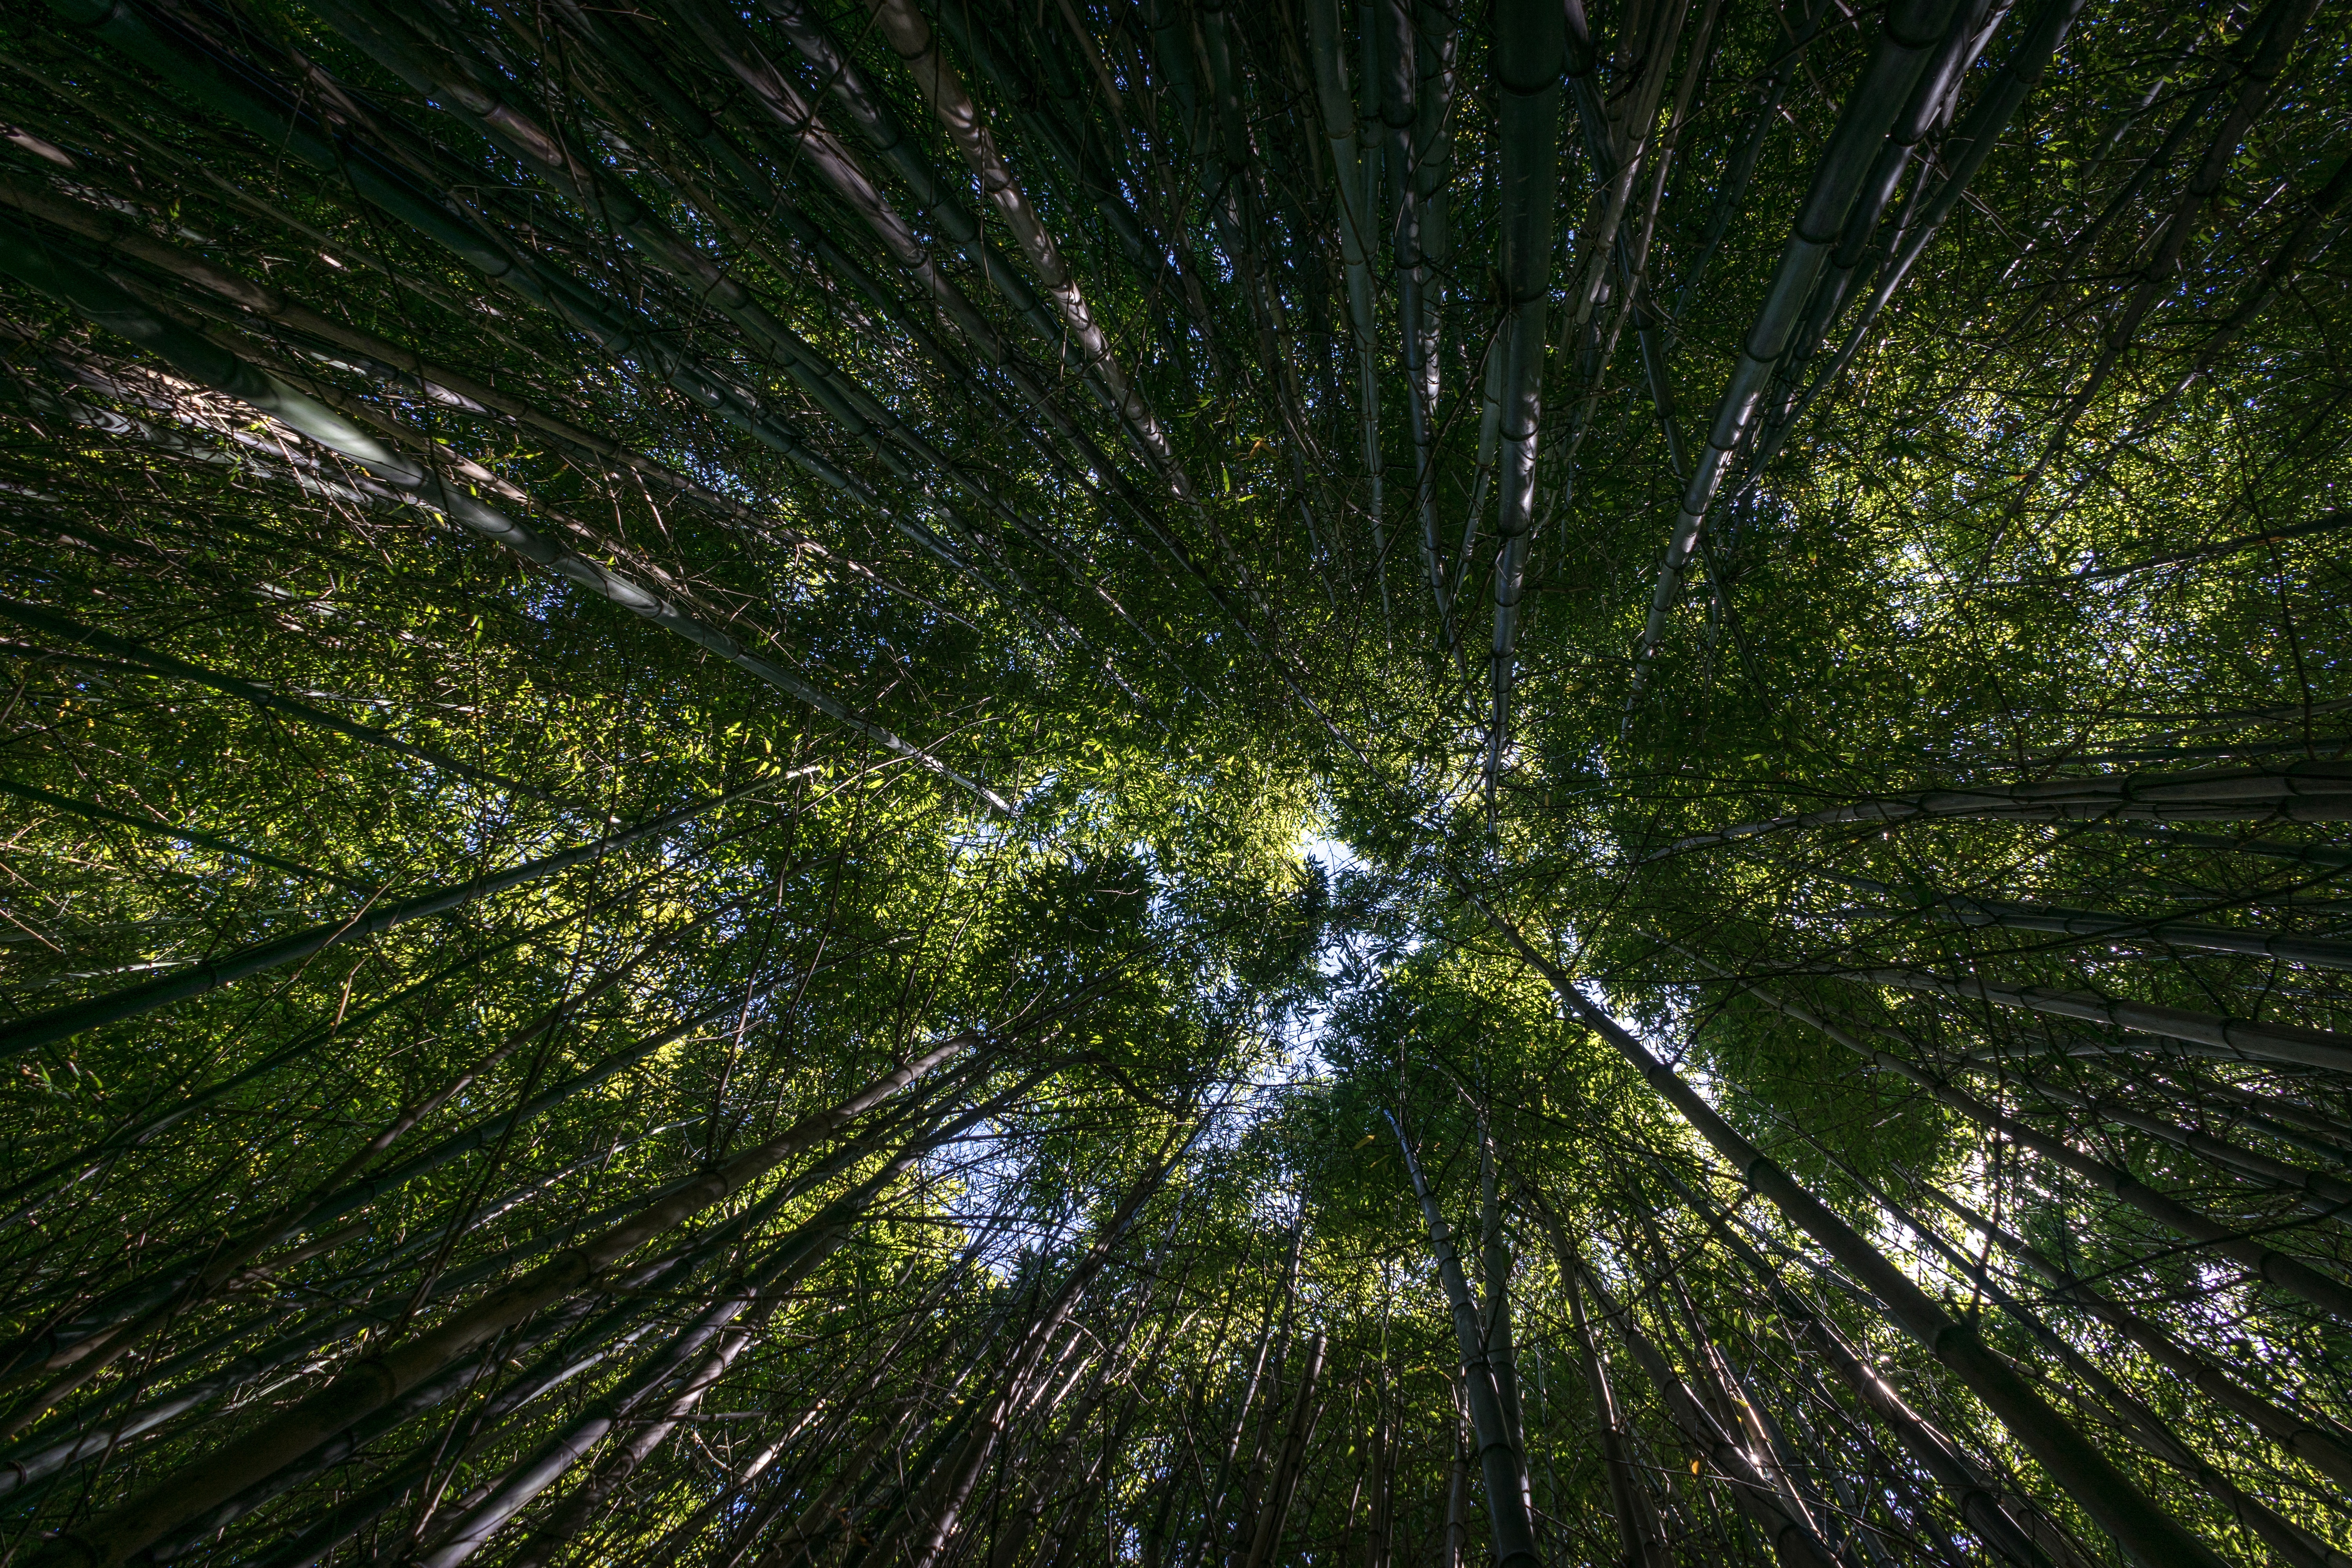
tree, nature, forest, grass, branch, light, plant, sunlight, leaf, flower, green, reflection, jungle, botany, flora, trees, rainforest, woodland, habitat, macro photography, natural environment, woody plant, arecales, public domain images